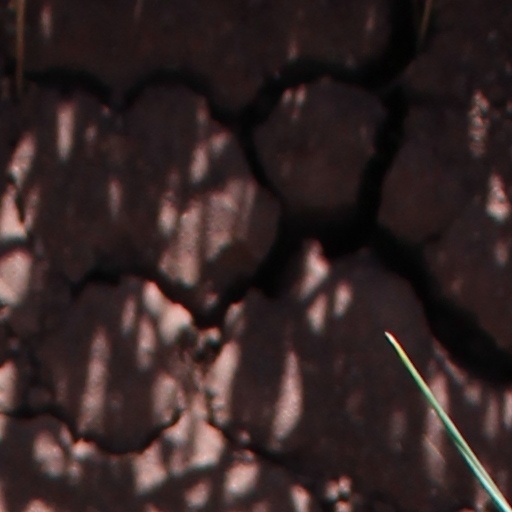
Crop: wheat